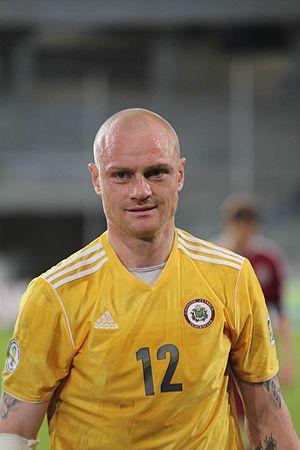
Pāvels Doroševs, né le 9 octobre 1980 à Riga en Lettonie, est un footballeur international letton, qui évolue au poste de gardien de but à l'Atlantas Klaipėda en Lituanie.